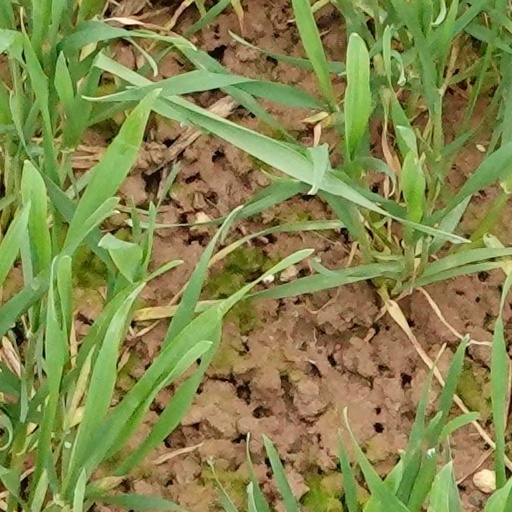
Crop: wheat